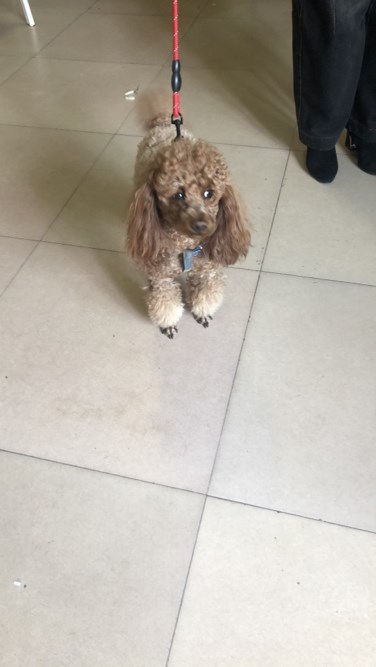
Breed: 7449-n000128-teddy